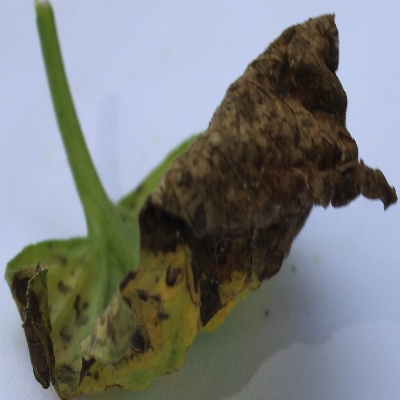
Crop: Tomato
Condition: leaf blight